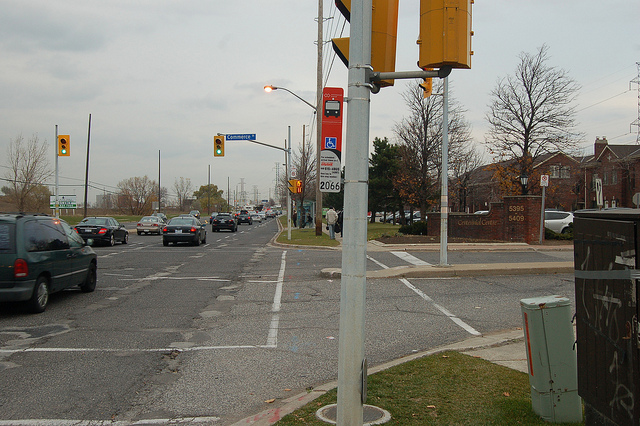
Cars going through the traffic lights near a handicap bus stop.